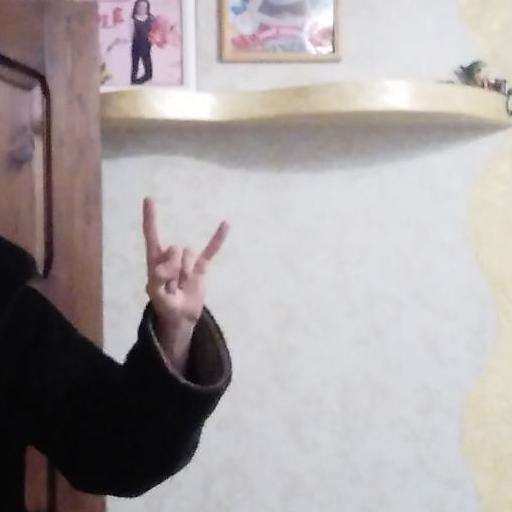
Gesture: rock